Randal Bryant

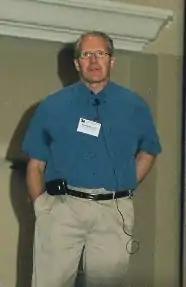
Bryant in 2006

Randal E. Bryant (born October 27, 1952) is an American computer scientist and academic noted for his research on formally verifying digital hardware and software. Bryant has been a faculty member at Carnegie Mellon University since 1984. He served as the Dean of the School of Computer Science (SCS) at Carnegie Mellon from 2004 to 2014. Dr. Bryant retired and became a Founders University Professor Emeritus on June 30, 2020.